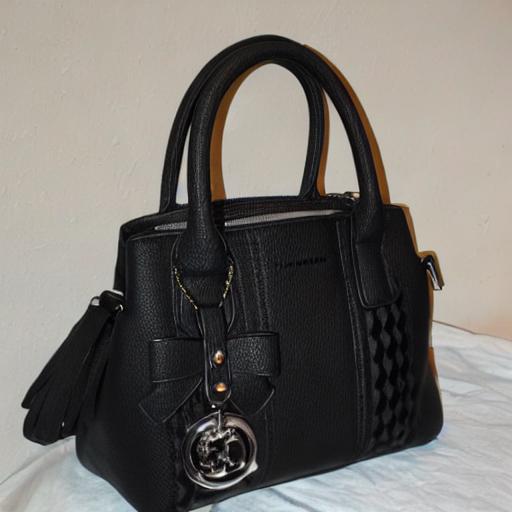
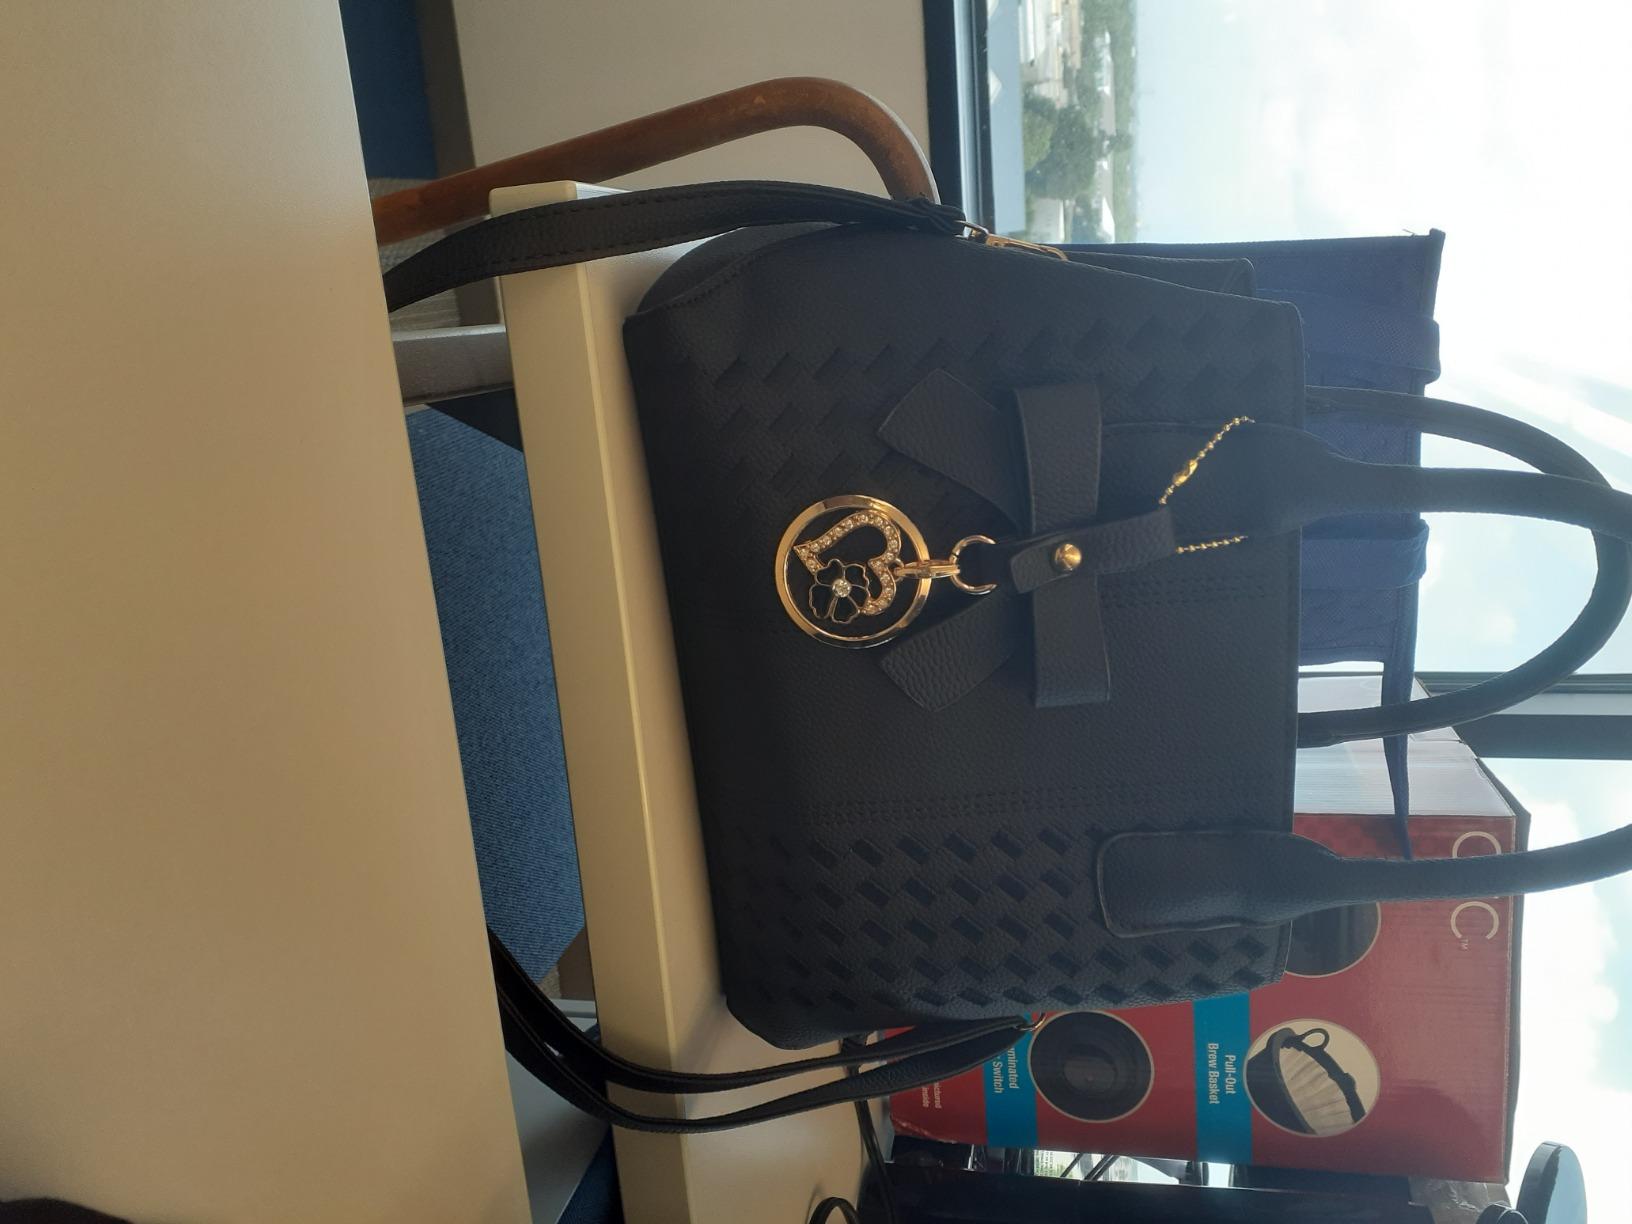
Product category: accessories_handbag
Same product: no